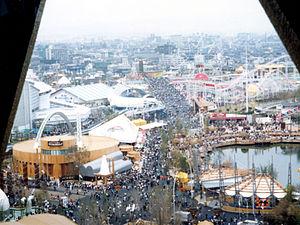
L'arrondissement Tsurumi est un des 24 arrondissements de la ville d'Osaka au Japon. Il est surtout connu pour son grand parc Tsurumi-Ryokuchi, qui a accueilli l'Exposition horticole de 1990.